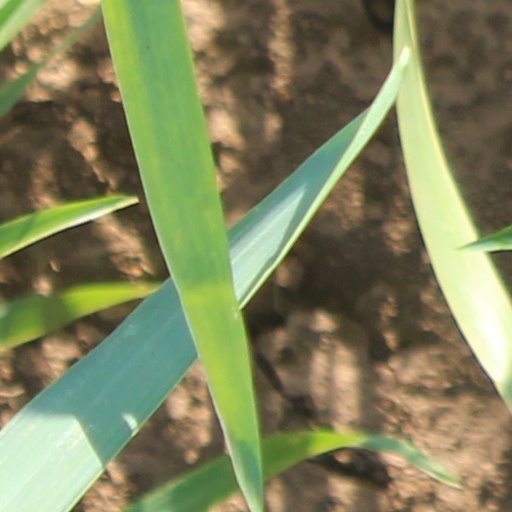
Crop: wheat